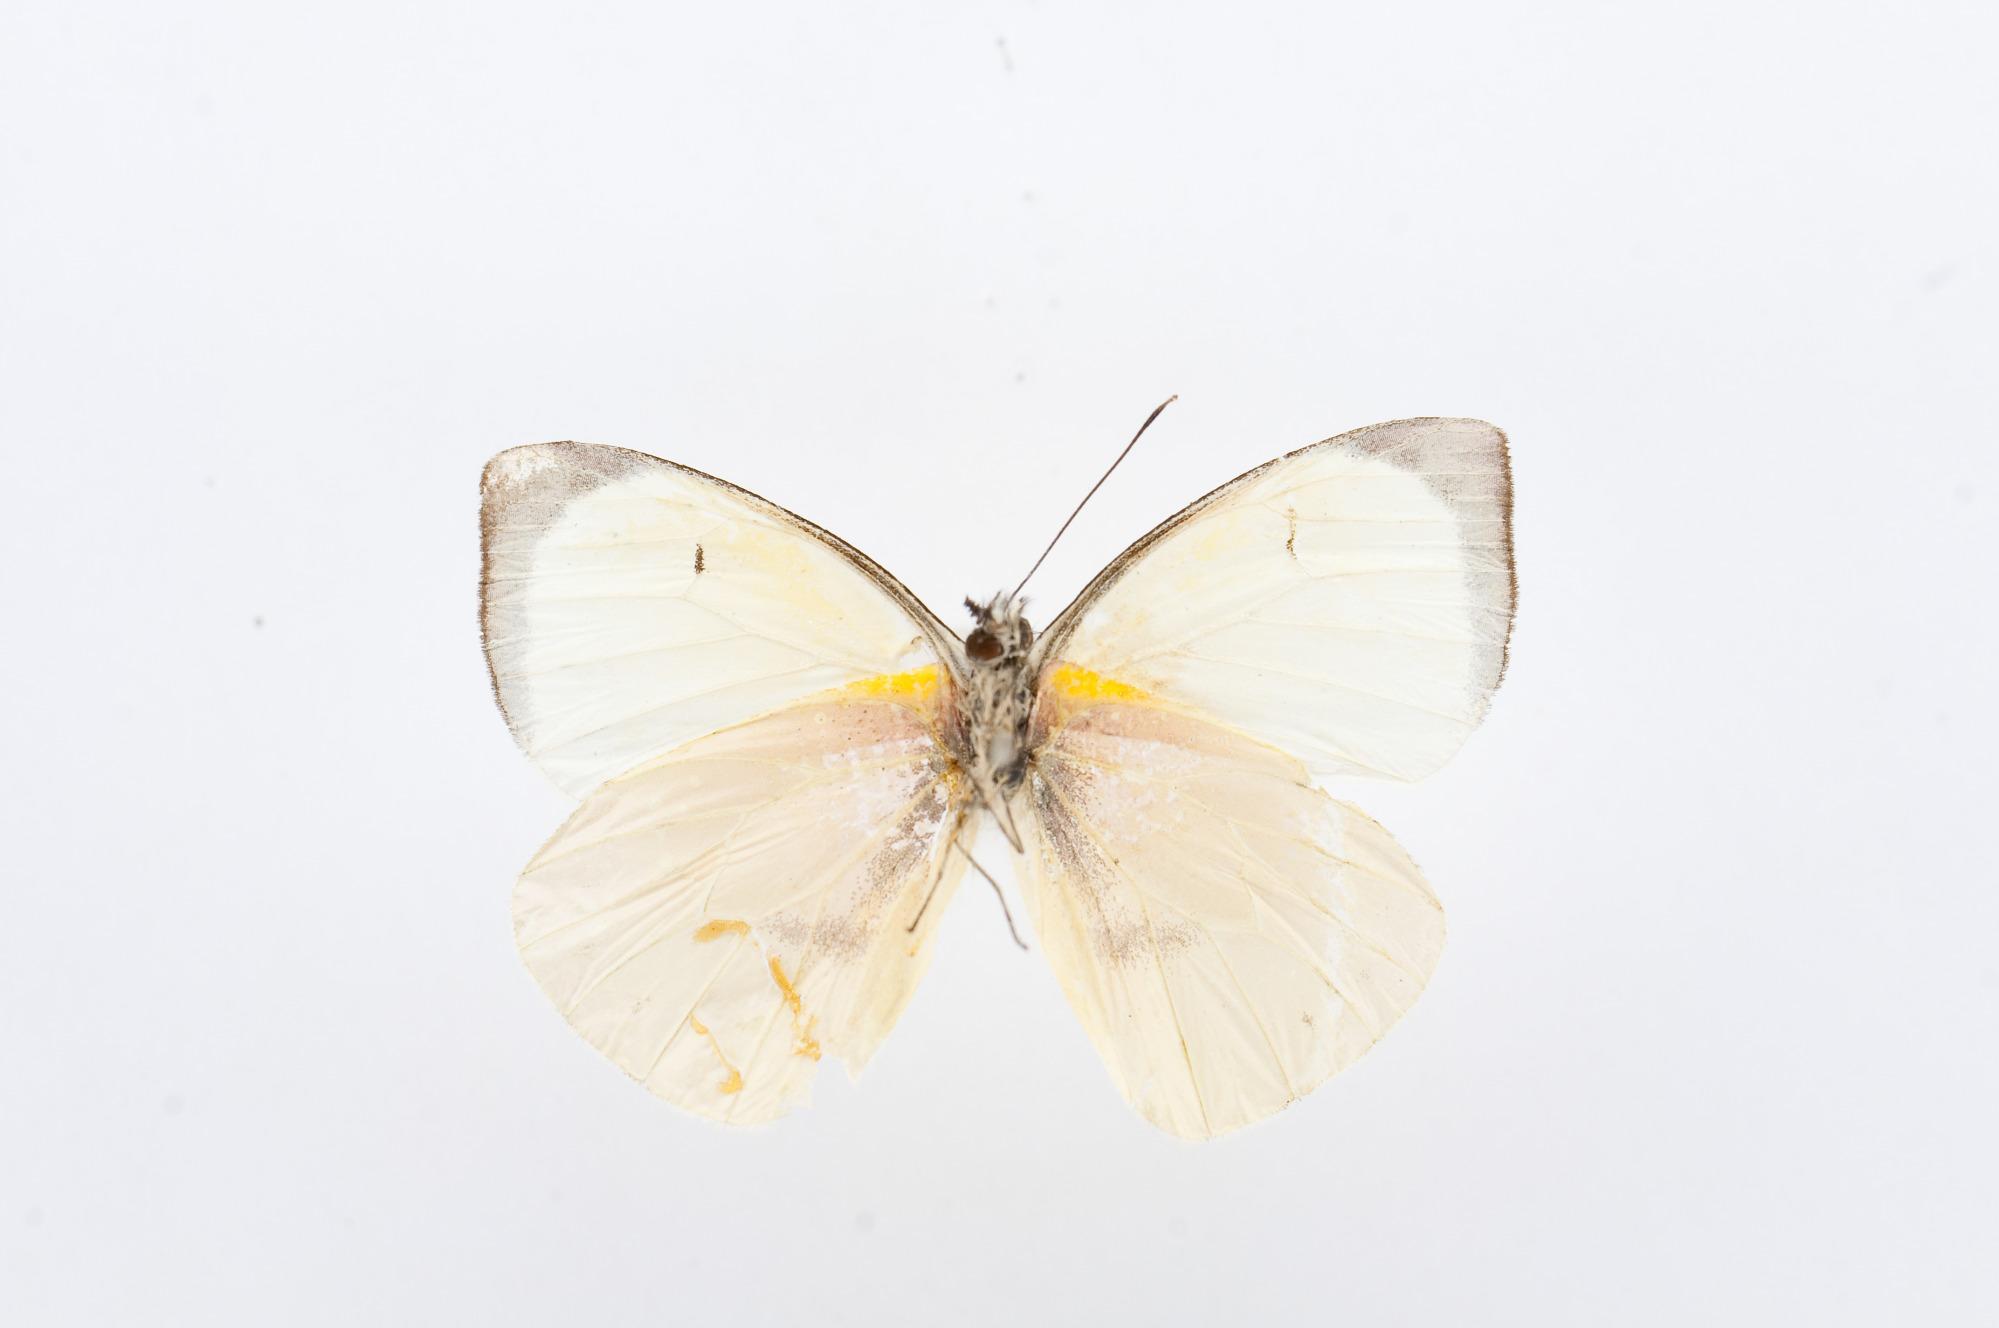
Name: Leuciacria acuta
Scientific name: Leuciacria acuta
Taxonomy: Animalia, Arthropoda, Hexapoda, Insecta, Lepidoptera, Pieridae, Pierinae